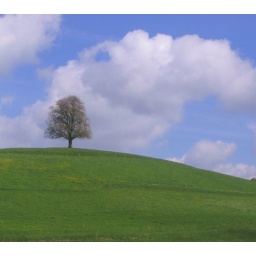
Lonely tree on a little hill in Germany.